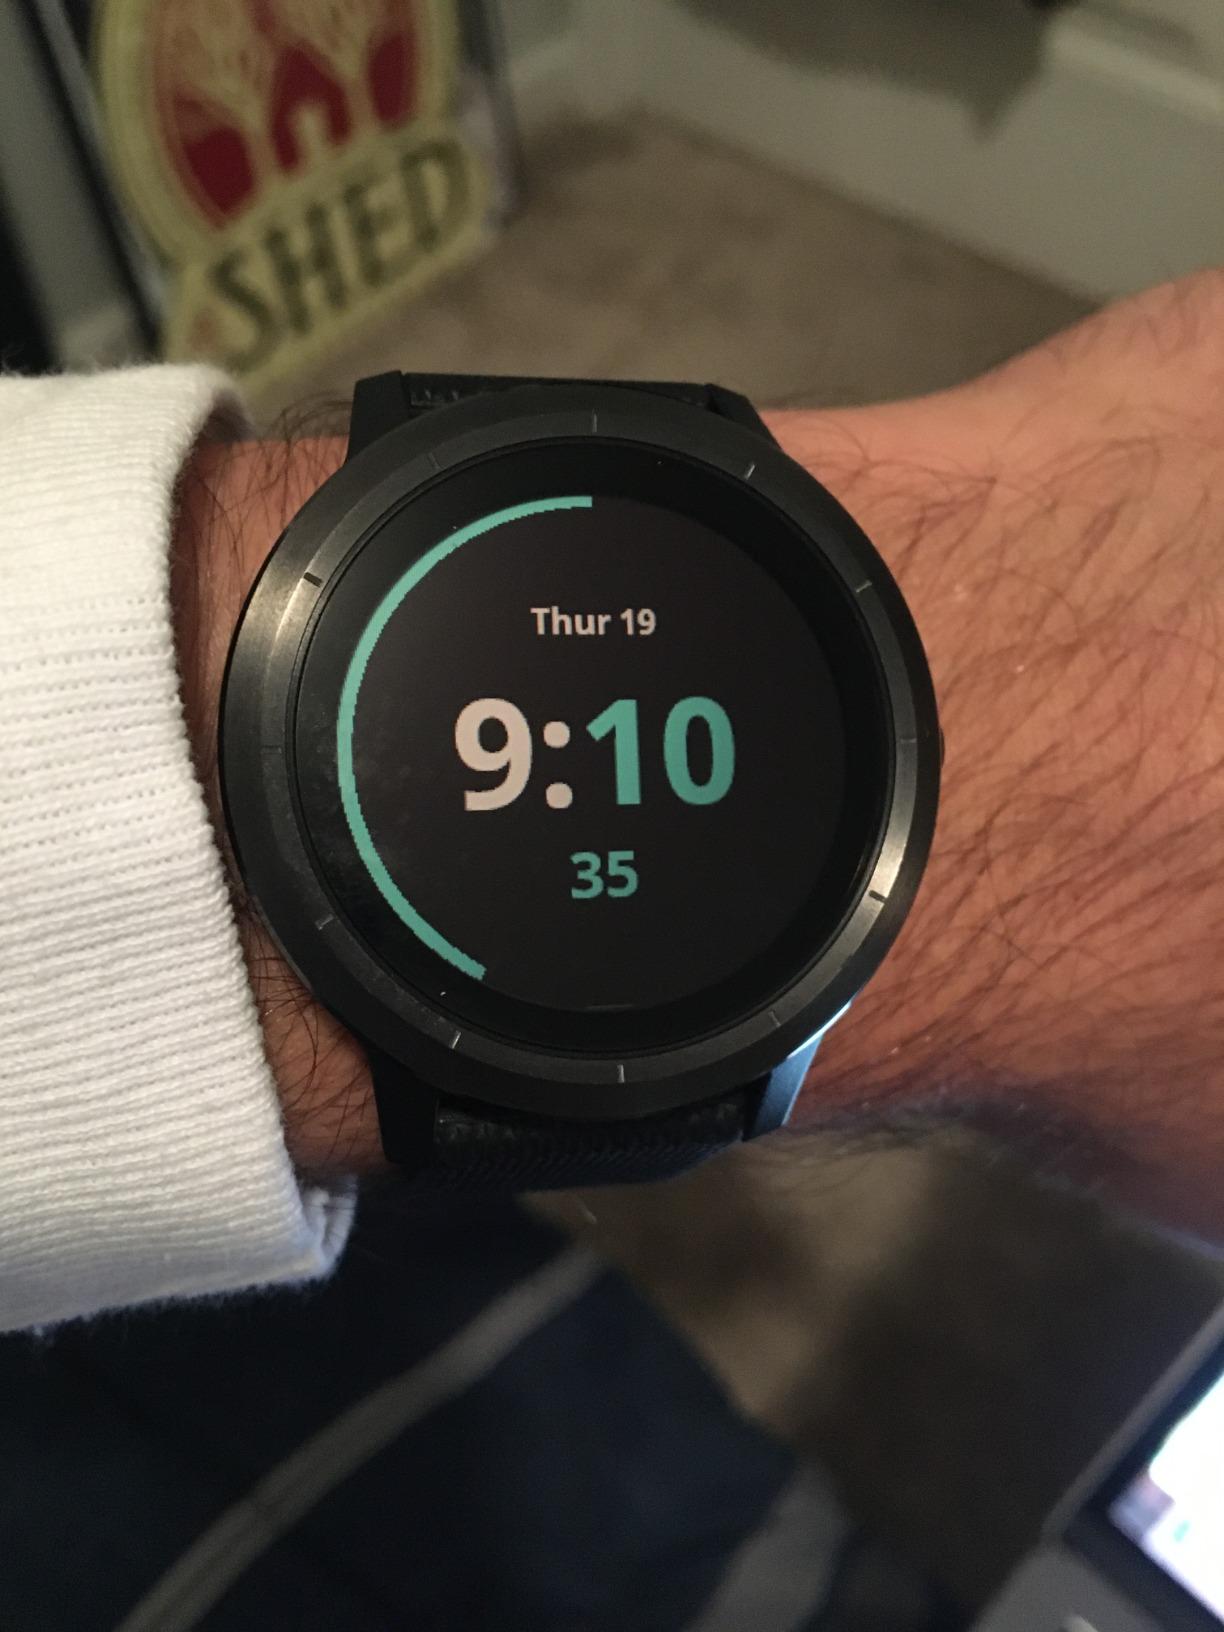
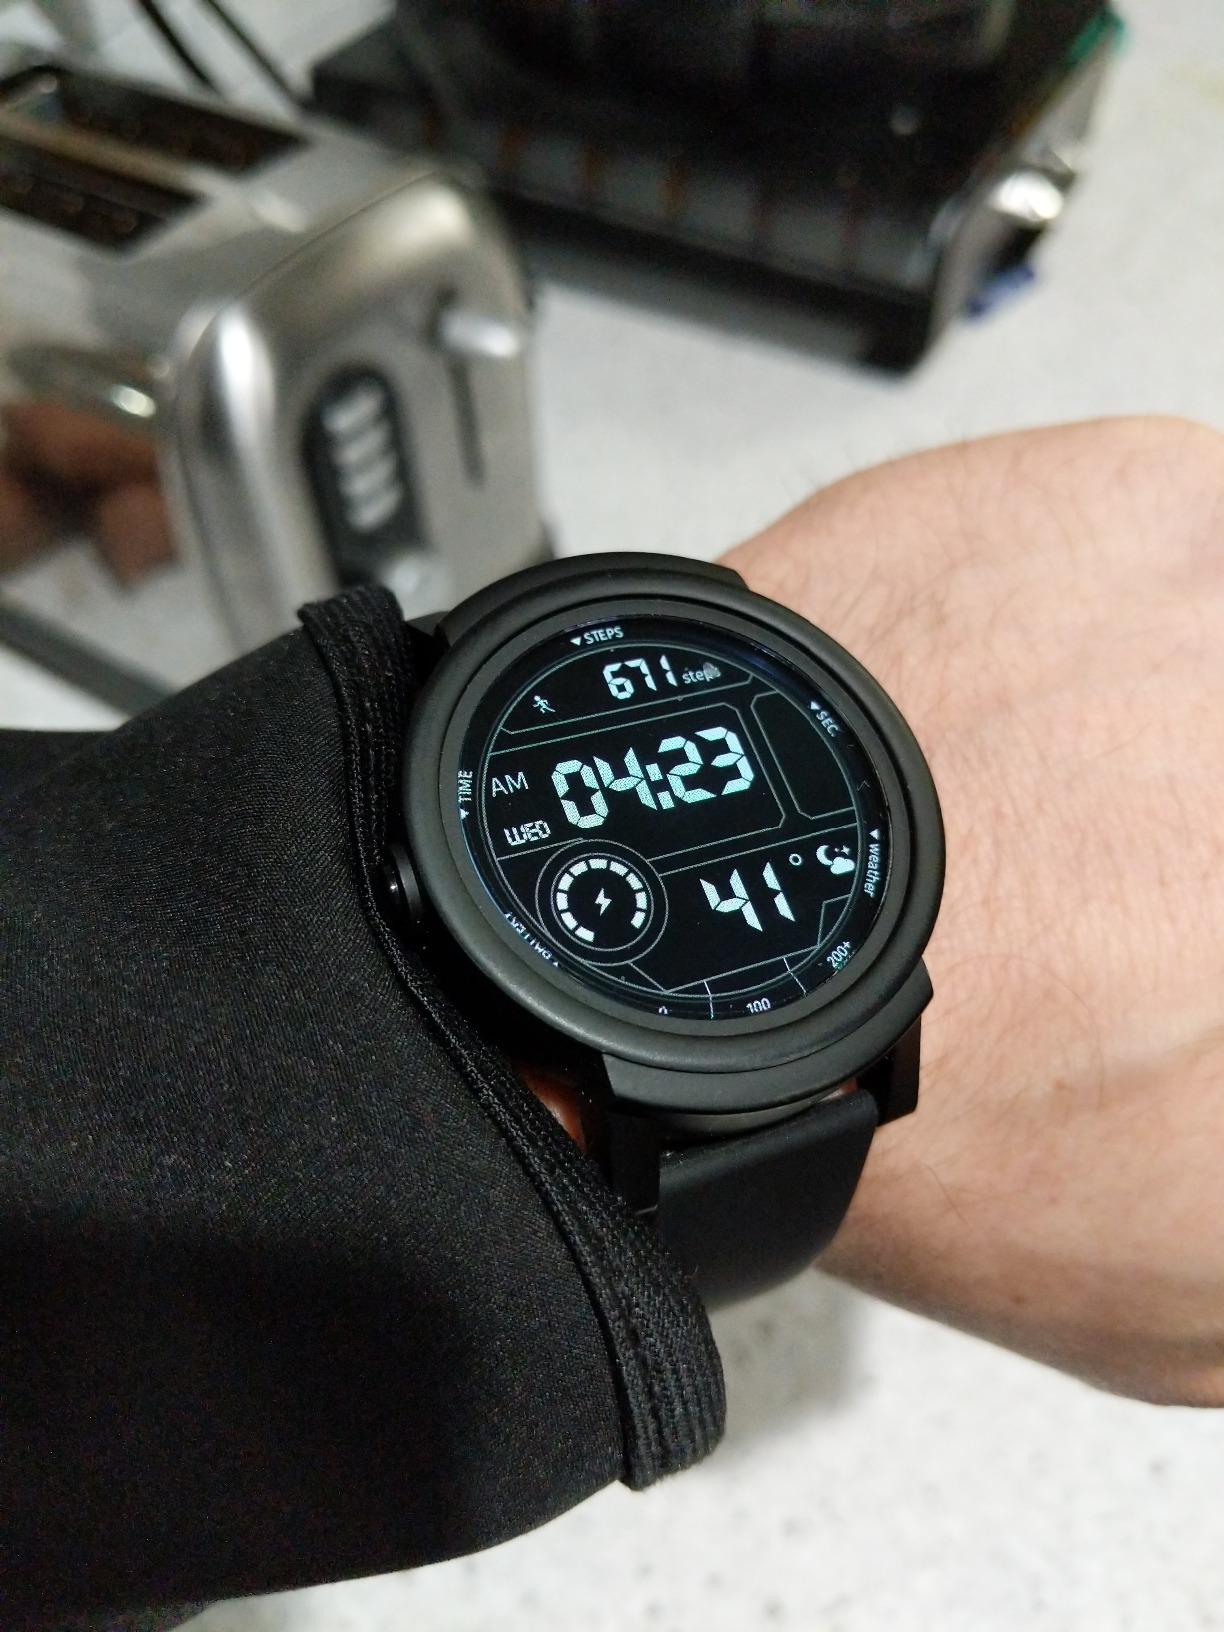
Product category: smartwatch
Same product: no